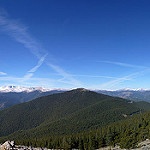
Scene: Outdoor